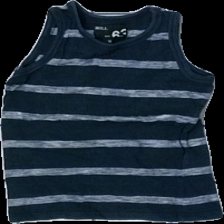
View: front
Type: Top
Category: Children
Brand: Skill
Colors: Blue, White
Material: 100% Cotton
Pattern: Striped
Cut: Regular
Size: 92
Damage: crooked seam
Damage location: bottom right
Price range: <50
Recommended usage: Reuse
Description: washed out
Comment: washed out